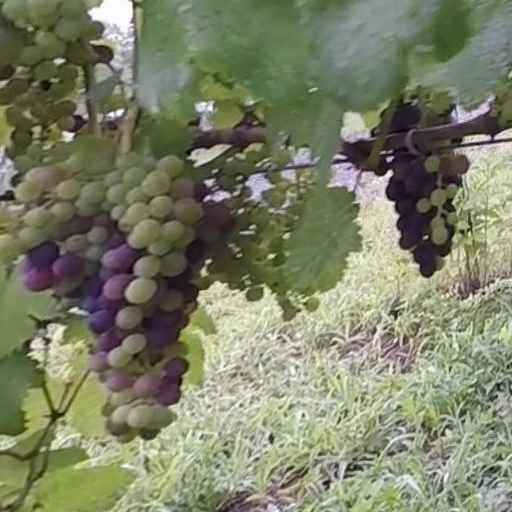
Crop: grape